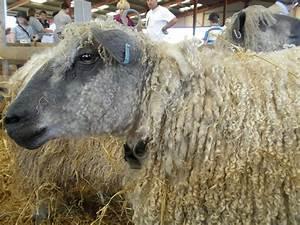
sheep